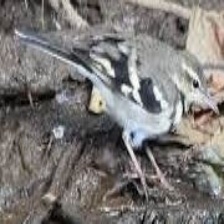
Species: FOREST WAGTAIL
Scientific name: DENDRONANTHUS INDICUS